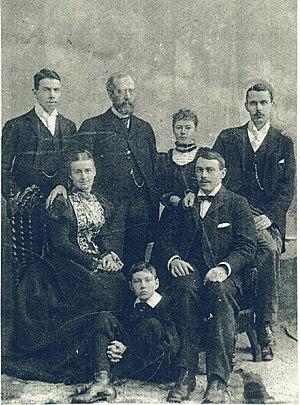
Thomas Andrews, né le 7 février 1873 et mort le 15 avril 1912, est un architecte naval britannique qui a travaillé à la construction de plusieurs paquebots. Il grandit au sein d'une famille aisée, puis devient apprenti dans les chantiers navals Harland & Wolff de Belfast dont le président, Lord Pirrie, est son oncle. Pendant quelques années, Andrews gravit progressivement les échelons avant d'être nommé directeur général de l'entreprise. La réparation du paquebot Suevic de la White Star Line, à laquelle il participe, fait de lui un des architectes navals les plus renommés de son époque.